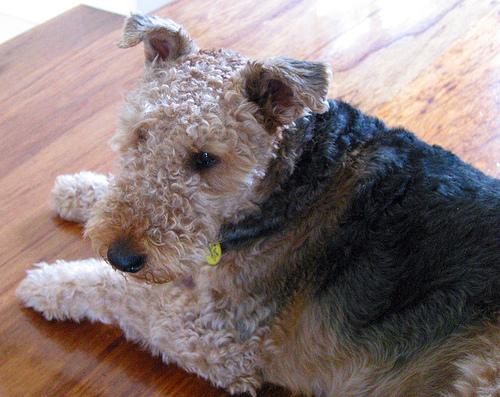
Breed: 200-n000008-Airedale